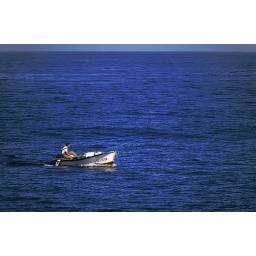
Fishing boat in the ocean